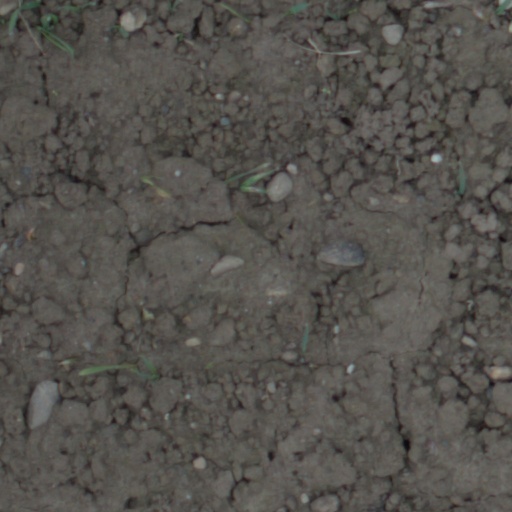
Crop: wheat